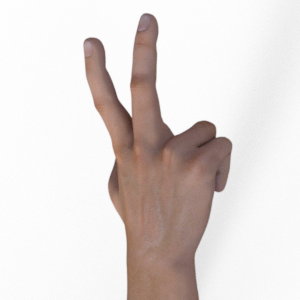
Label: scissors